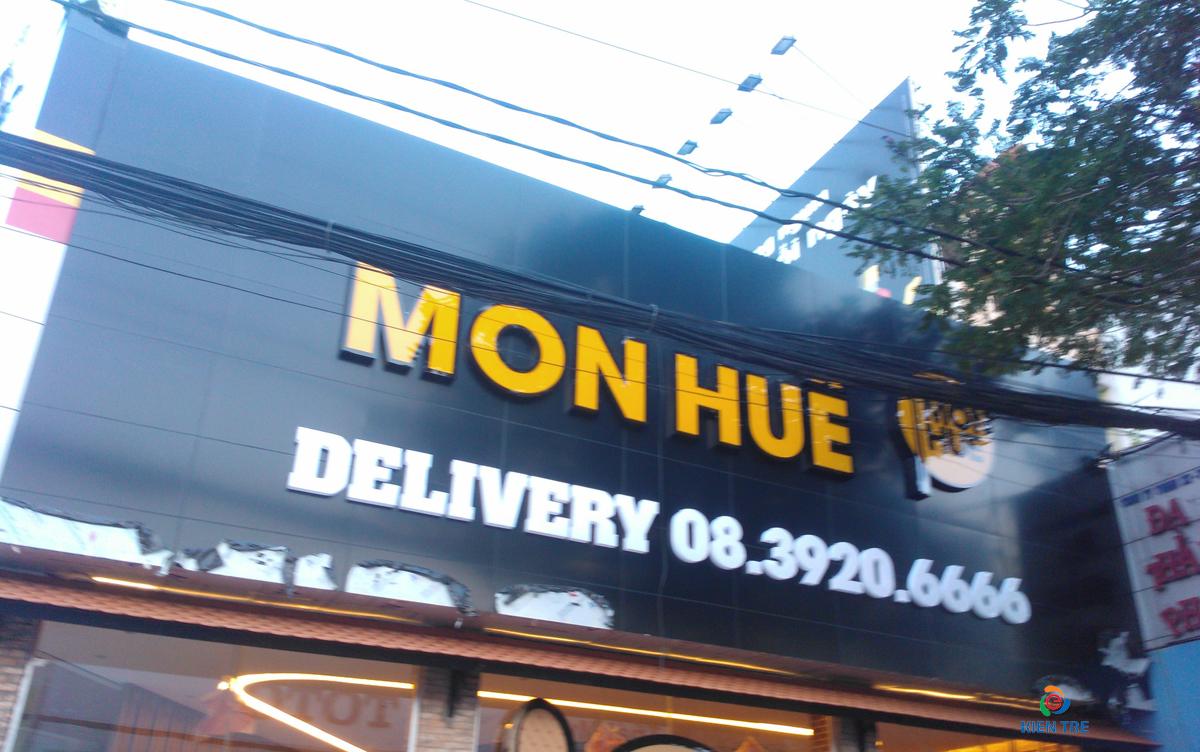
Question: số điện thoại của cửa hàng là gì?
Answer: số điện thoại cửa hàng là 0839206666